Answer in natural language. How many CounterTops are visible in the scene? Choose between the following options: 0, 3, 2, 4 or 1
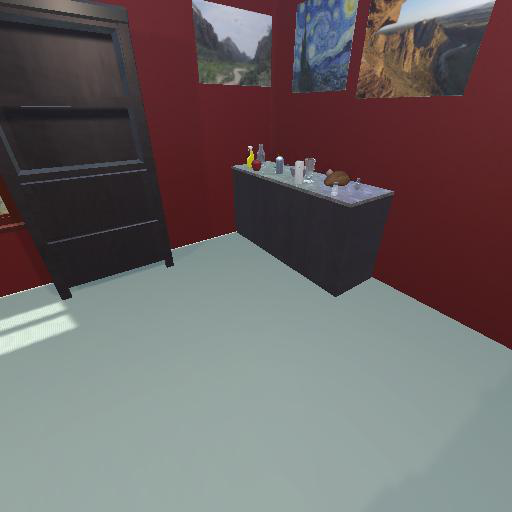
<answer>1</answer>